Yosef Zvi Rimon

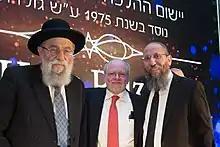
Rav Rimon at the Award Ceremony for the in 2018 (Left: Rabbi Aryeh Stern)

In 2015, Rav Rimon was appointed the Rosh Yeshiva of the Jerusalem College of Technology (JCT). Under his auspices, the Madatoratecha - Torah and Technology Research Center has been established at JCT to provide the specialized expertise necessary to respond to the complex ethical and Halachic issues of our times. The center pioneers an unusual collaboration between Halachic experts and renowned scientists and faculty members from the college’s computer science, engineering and health sciences departments.